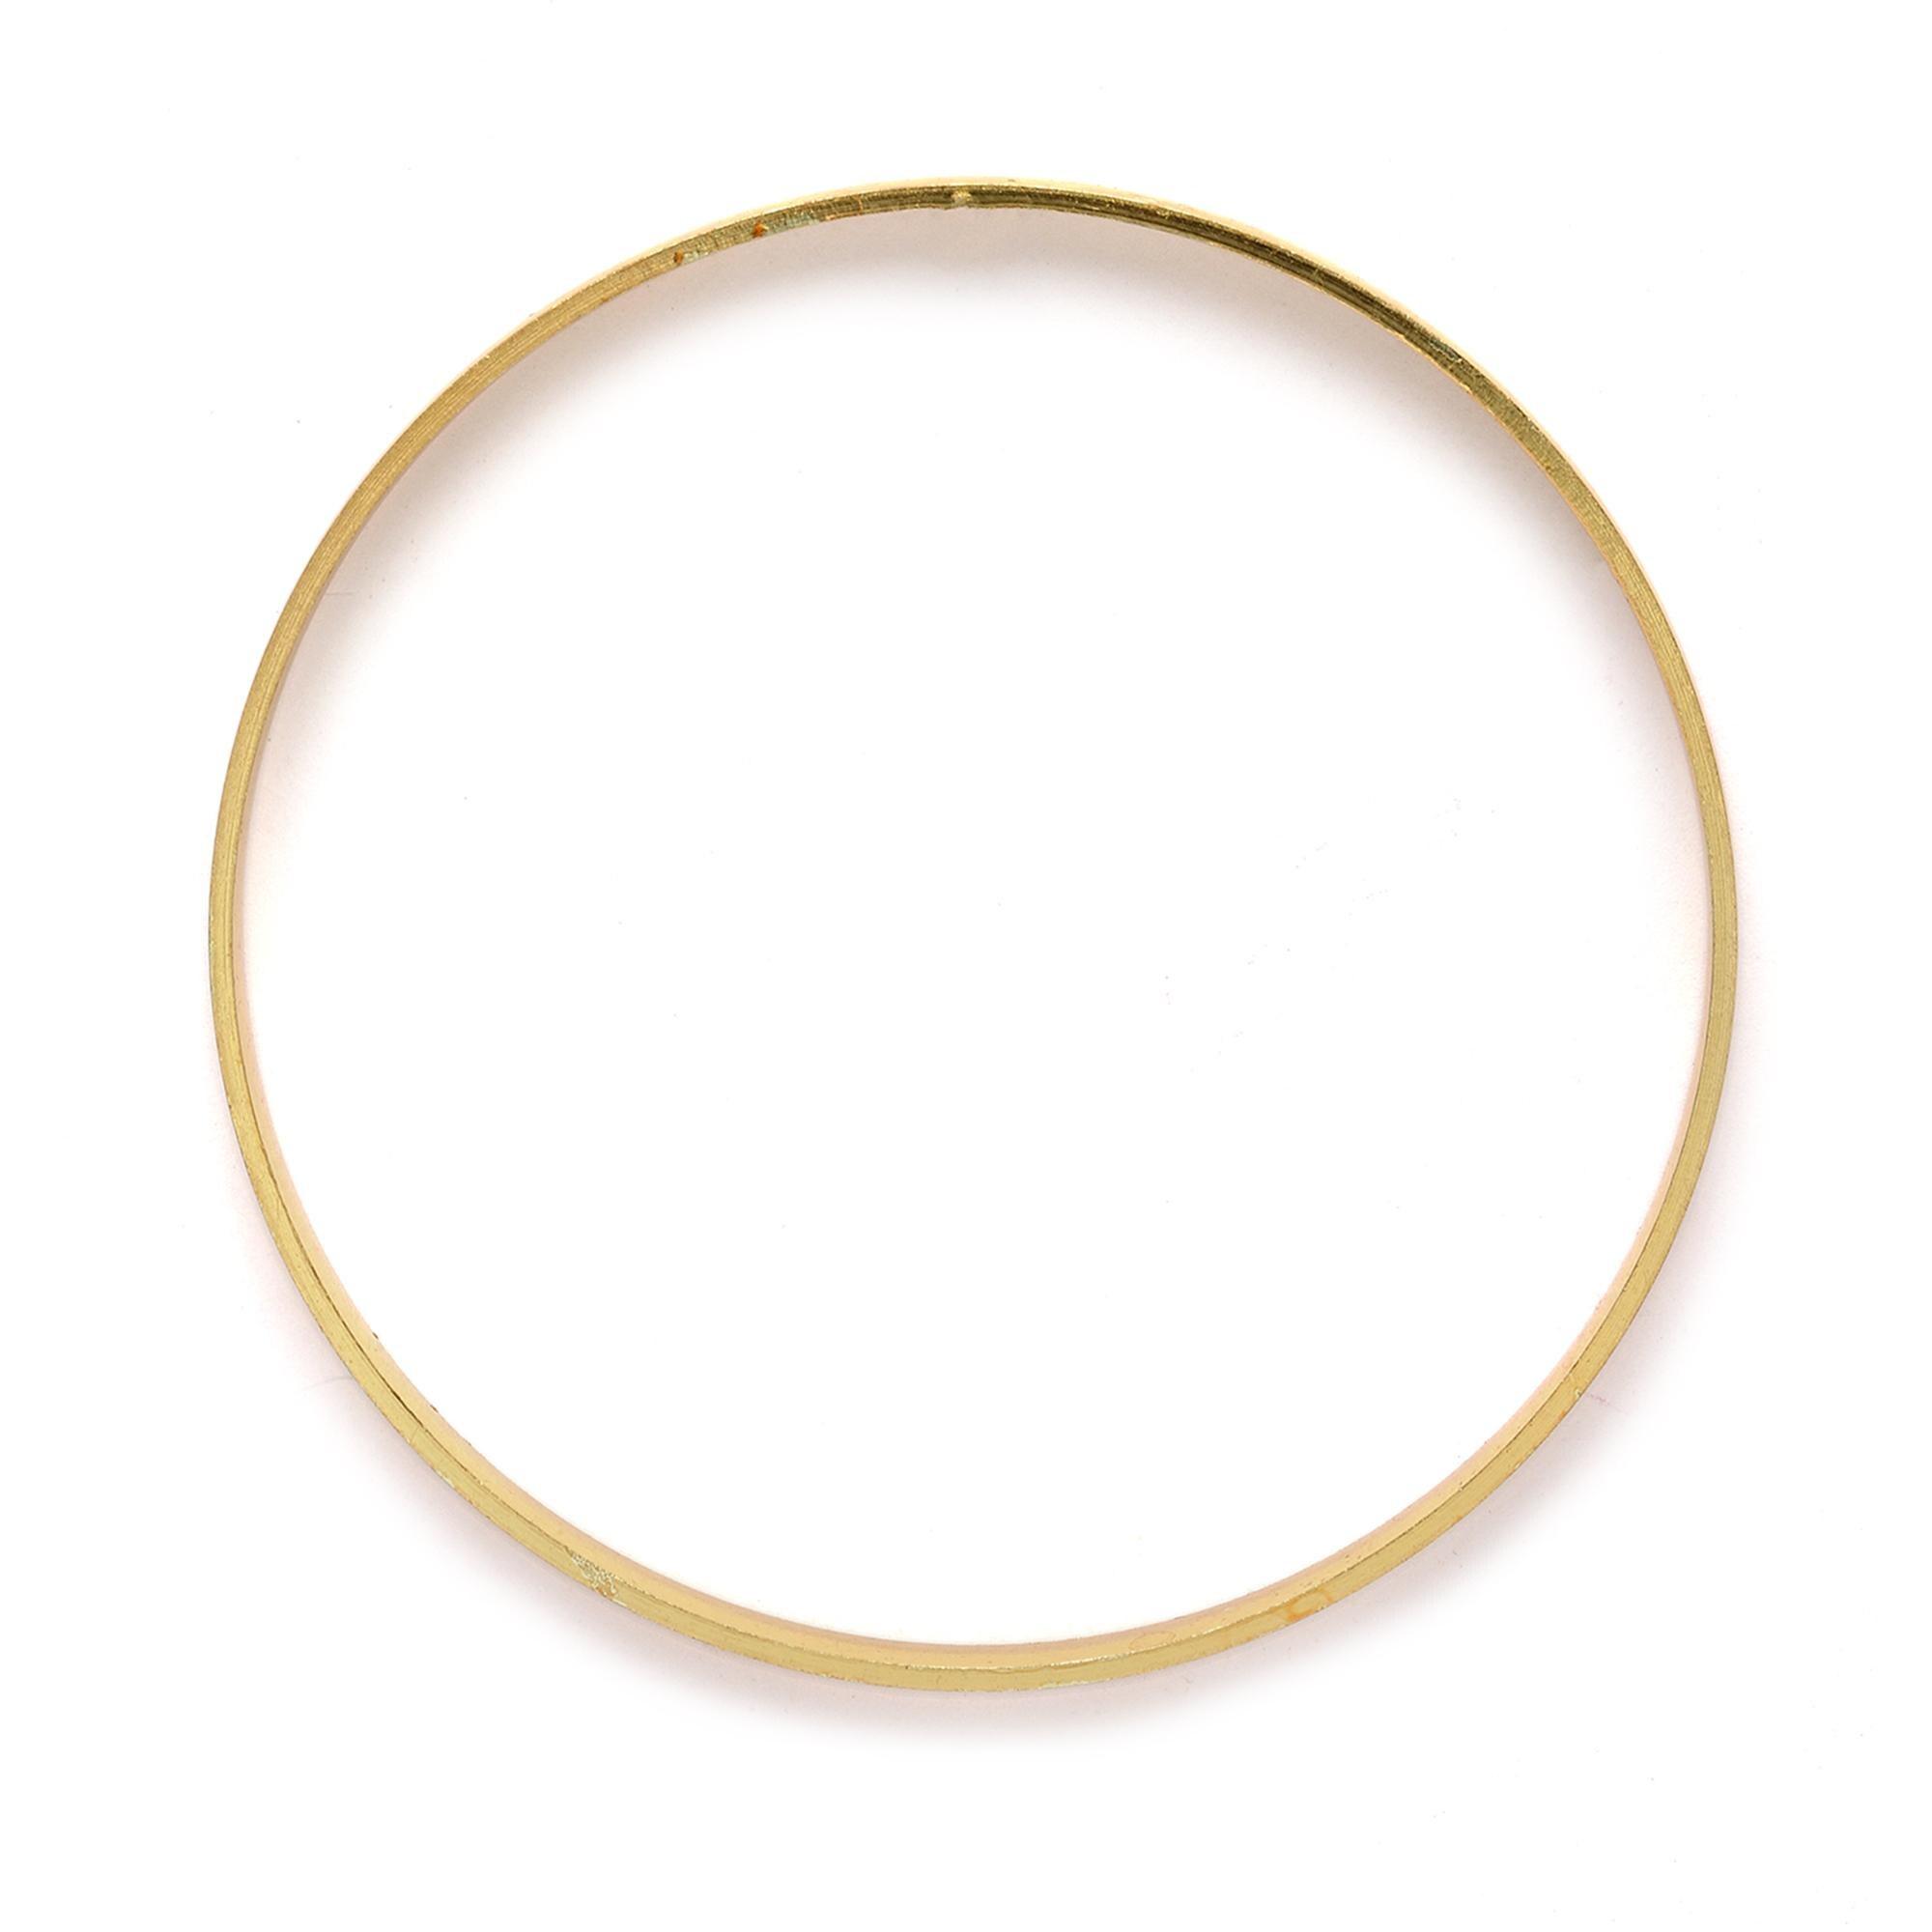
Zeneme Gold-Plated Brass Golden Floral Vine Textured Handcarfted Classic Bangles For Women (Set Of 4 )
Type: Bangles
Brand: Zeneme
Price: Rs. 249
 Stylish party wear bangles - zeneme fashion jewellery presents these stylish bangles which are suitable for all occasions office wear, wedding and party wear. The colour complements all outfits and may be worn as a statement piece to any occasion. The designer artificial jewellery at zeneme is available in various designs and patterns like floral design, heart shape design, dancing peacock, crystal design and many more. The imitation designer jewellery that will go with your outfit and style up your fashion statement with variable designs and patterns to give you charming and elegant look is available at zeneme. Zeneme has huge collection of designer imitation jewellery like american diamond jewellery collection, gold plated jewellery collection, temple jewellery collection, valentine collection, jewellery combos and many more.
Features: What you get - set of 4 gold-plated floral vine textured handcarfted classic bangles, secured with slip-on closure. ,Luxury gifting idea - give a meaningful and luxurious gift with zeneme jewellery. A favourite gift choice, each zeneme jewellery for women comes with a signature gift box,Material craftsmanship - finest quality stones and environmentally friendly nonprecious metals are used for making the jewelry set. It is safe for wearing for long hours.,Jewellery care - keep the jewellery away from direct heat, water, perfumes, deodorants and other strong chemicals as they may react with the metal or plating.,Nickel free and lead free as per international standards that makes it very skin friendly. The plating is non-allergic and safe for all environments.,Dimensions - bangle size 2.4 - diameter - 5.715 cm, circumference - 17.9324 cm bangle size 2.6 - diameter - 6.0325 cm, circumference - 18.9484 cm bangle size 2.8 - diameter - 6.35 cm, circumference - 19.939 cm
Included: Set Of 4 X Floral Vine Textured Handcarfted Classic Bangles